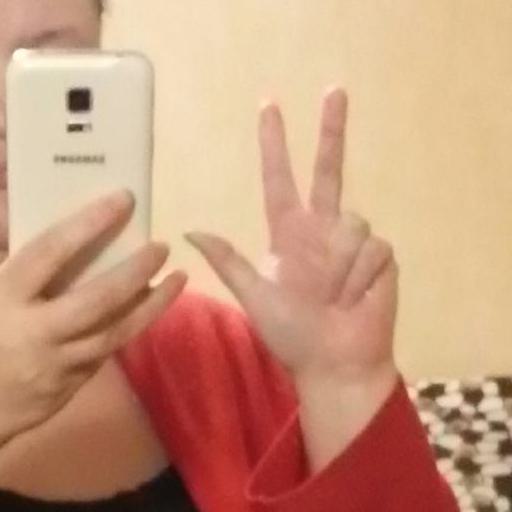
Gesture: three2